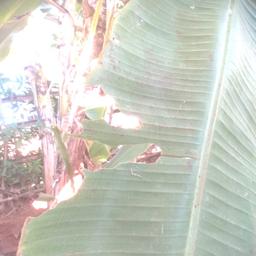
Label: MALBHOG LEAF